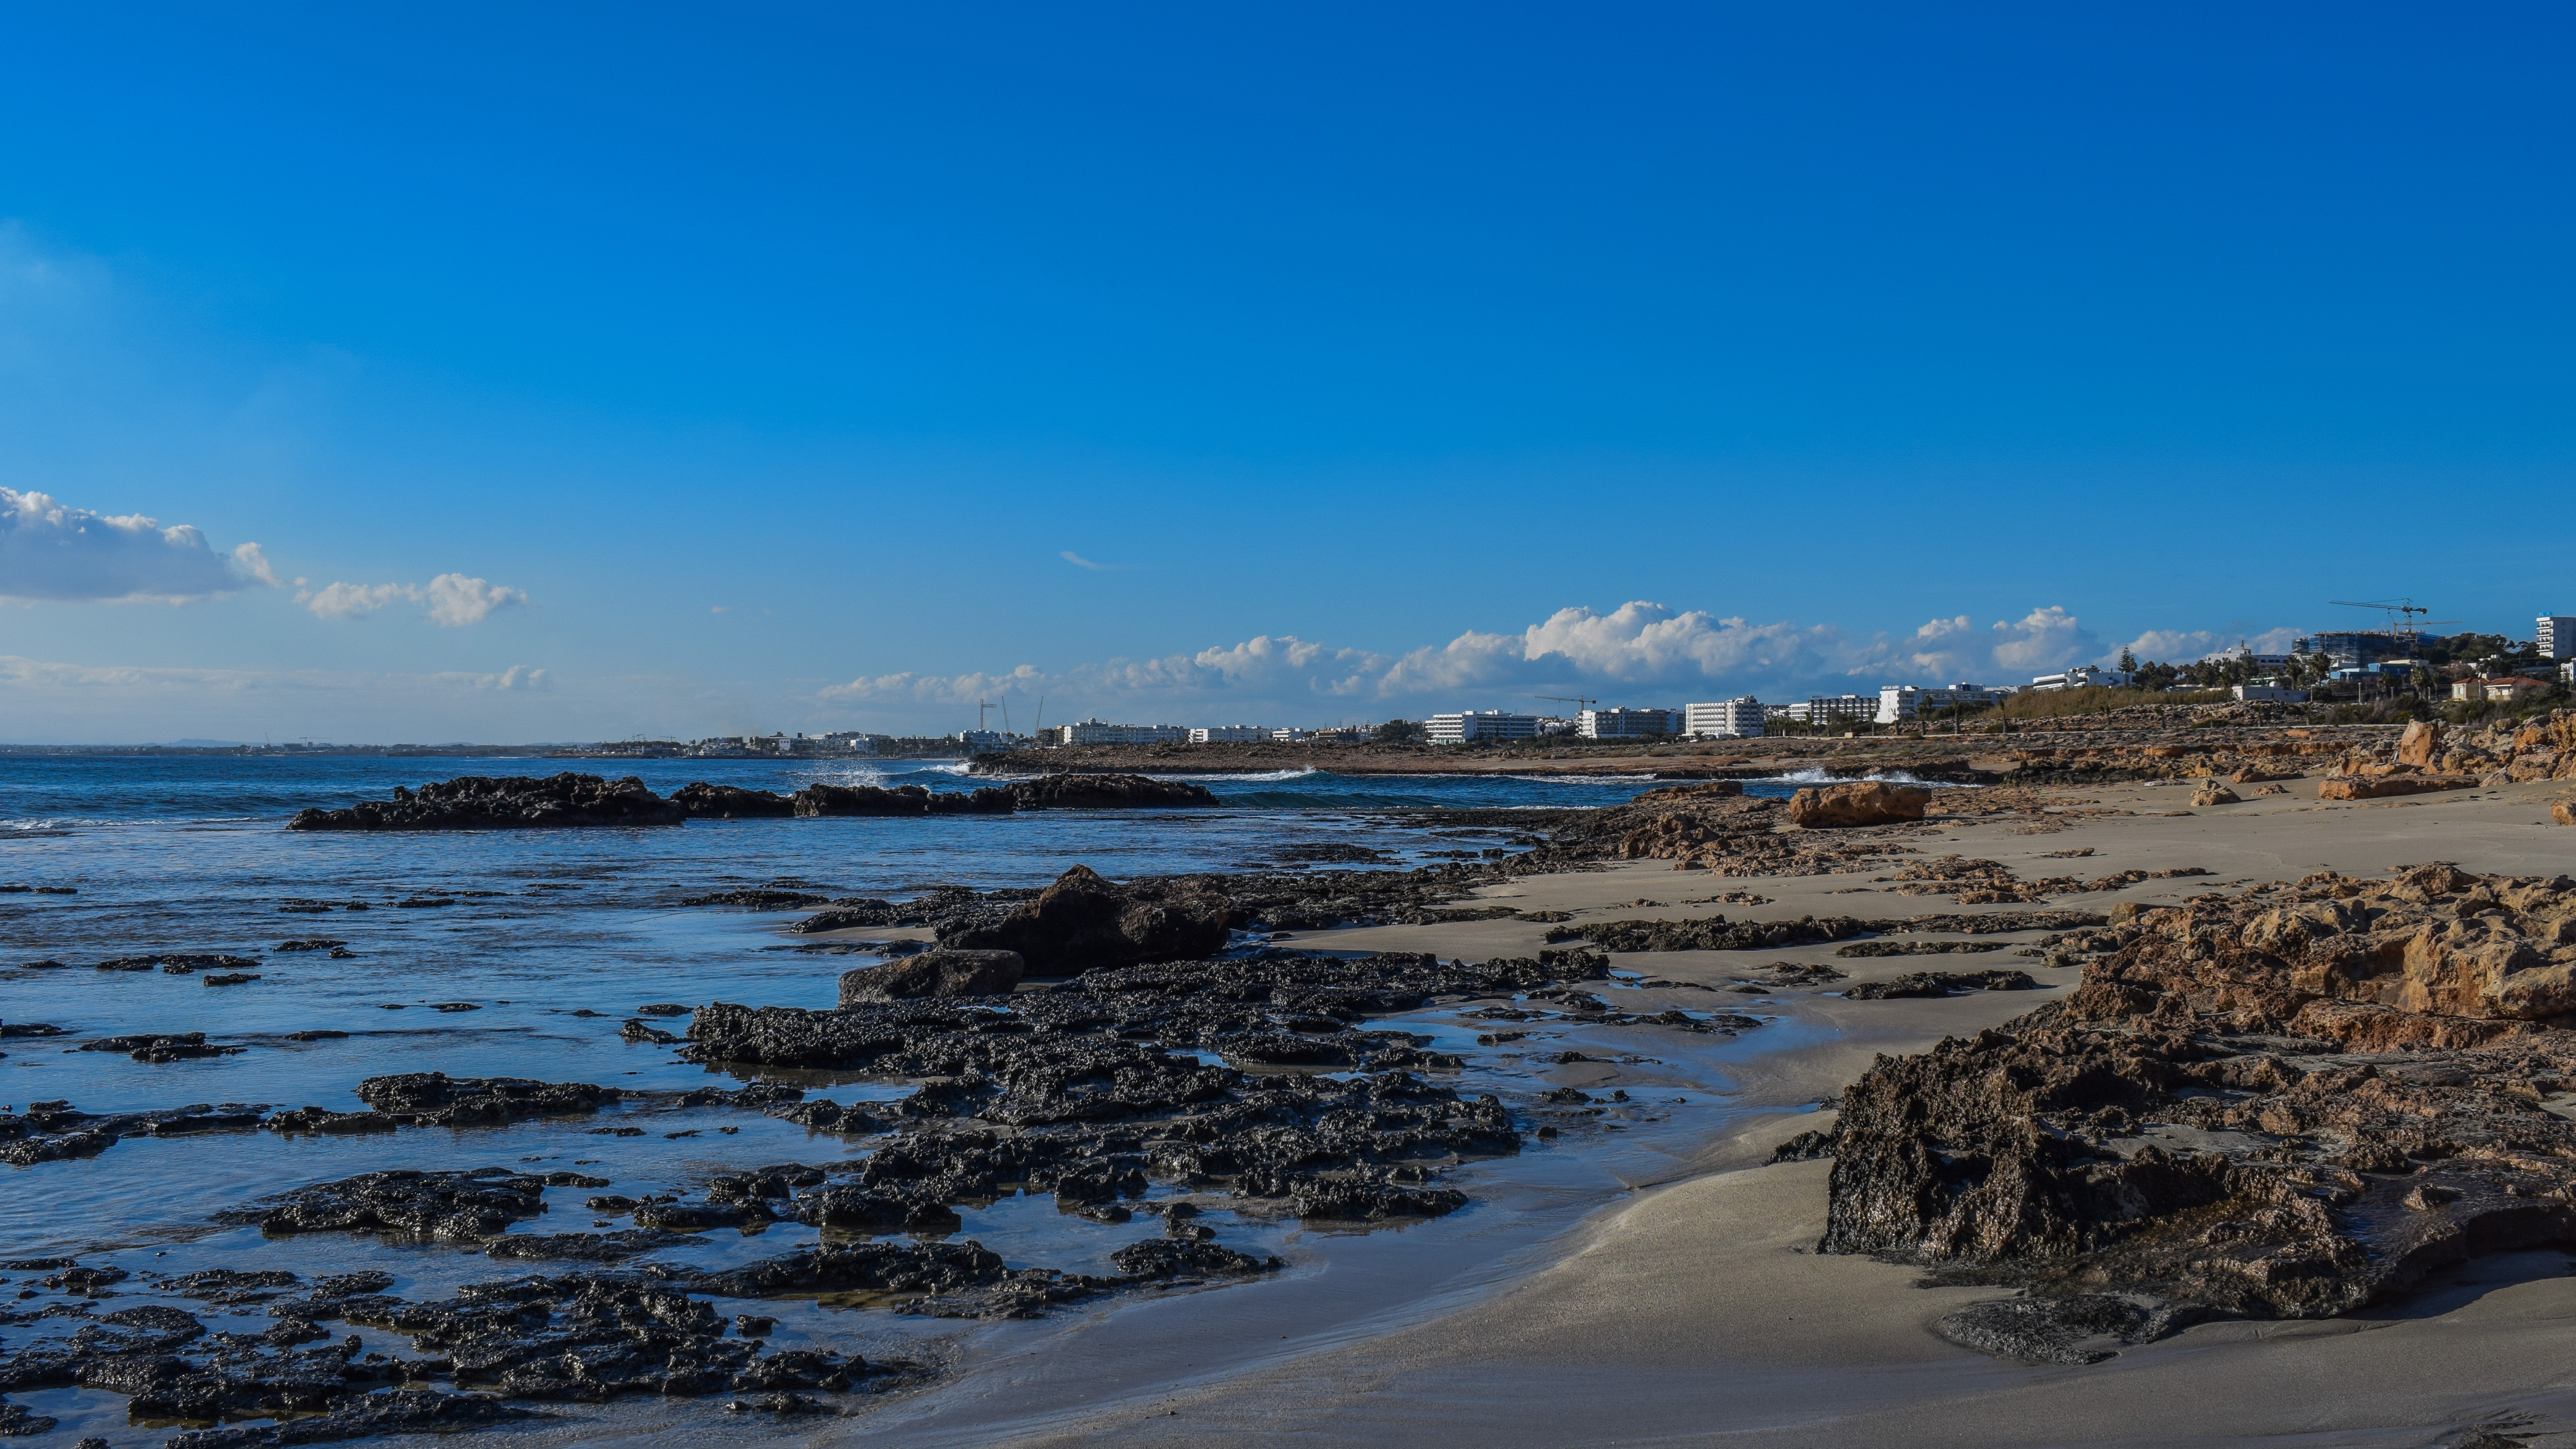
beach, landscape, sea, coast, water, sand, ocean, horizon, snow, winter, cloud, shore, wave, dusk, ice, scenic, scenery, weather, bay, body of water, stones, cyprus, cape, ayia napa, natural environment, ammos tou kampouri